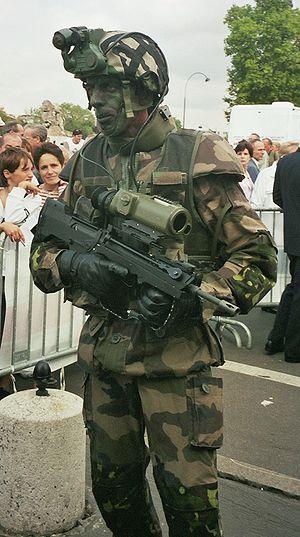
Journées Nation Défense, Esplanade des Invalides, Paris, France, 24-25 septembre 2005
Le casque SPECTRA ou casque de combat CGF Gallet est le casque balistique actuellement en dotation dans l'armée française, ainsi que dans les armées de plusieurs autres pays. Créé par CGF Gallet, il pèse 1,4 kg, est disponible en deux tailles et est fait de fibres Spectra, produites sous licence Honeywell. Le casque SPECTRA est capable d'arrêter des éclats d'obus de 1,1 g se déplaçant à 680 m/s, ce qui représente une amélioration de 80 % par rapport au casque modèle 1978 qu'il remplace.